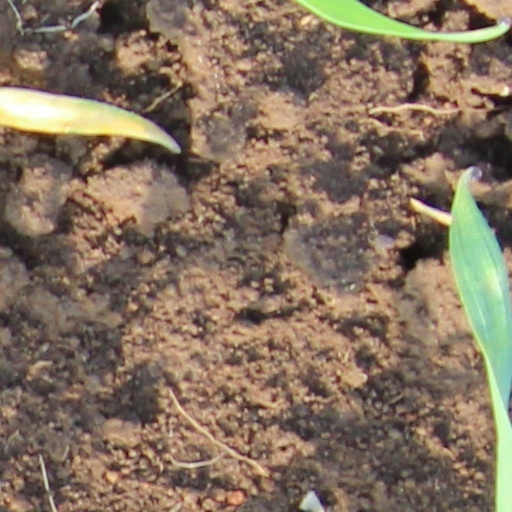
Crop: wheat